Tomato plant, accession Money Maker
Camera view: horizontal (90 deg, fisheye); turntable rotation: 90 degrees
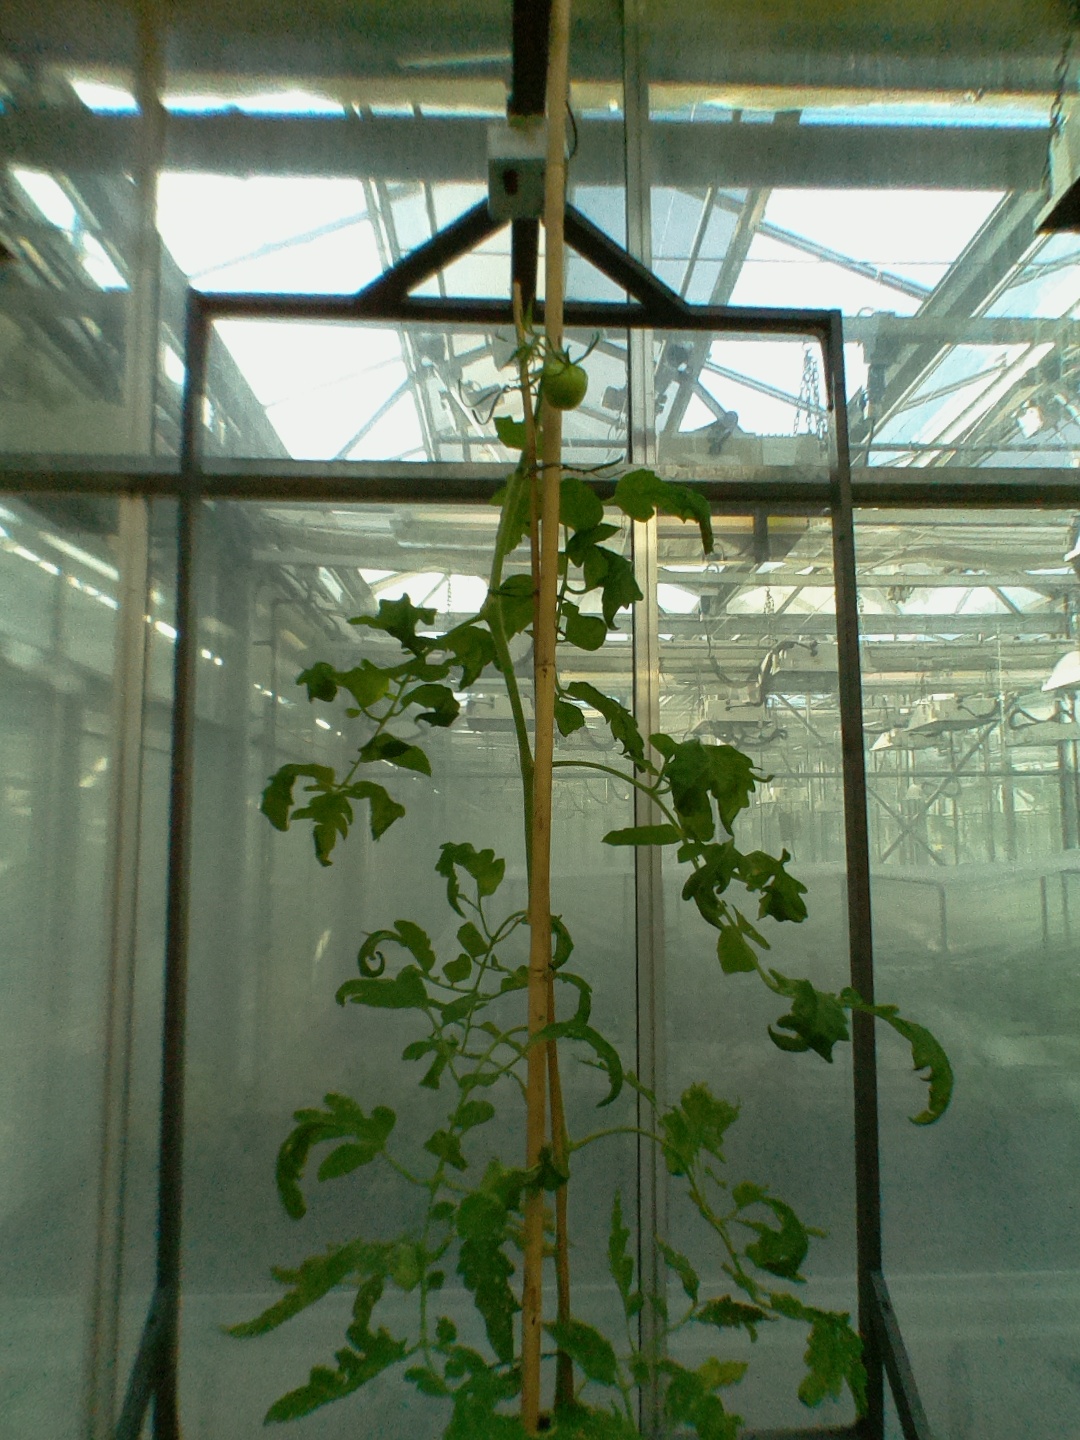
BBCH growth stage 73: 30%-40% of final fruit size